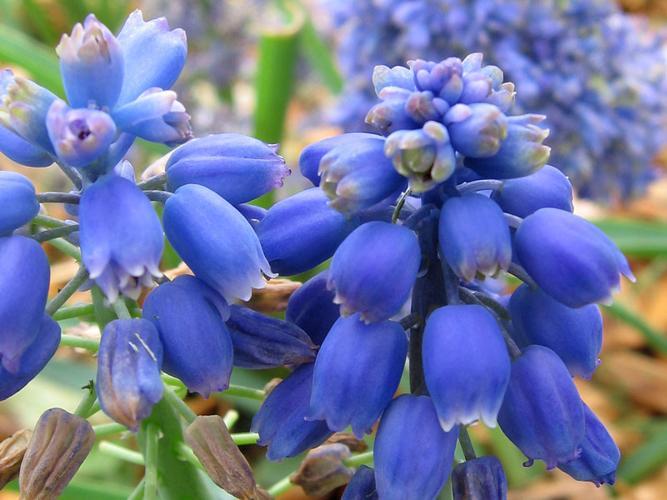
Label: grape hyacinth